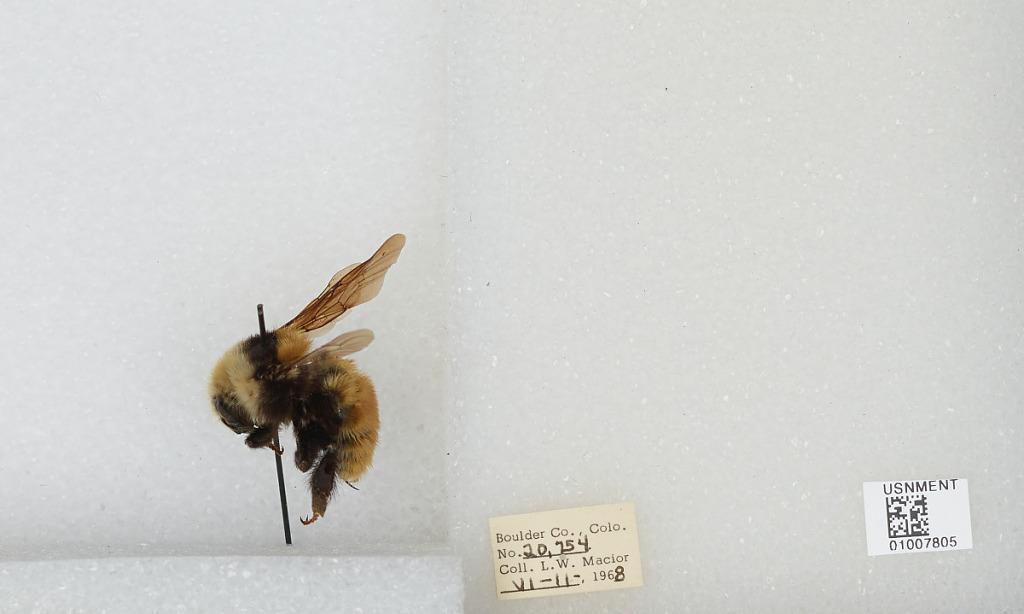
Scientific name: Bombus (Subterraneobombus) appositus Cresson
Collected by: L. Macior
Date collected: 1968-6-11
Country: United States
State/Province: Colorado
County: Boulder
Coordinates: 40.09, -105.36